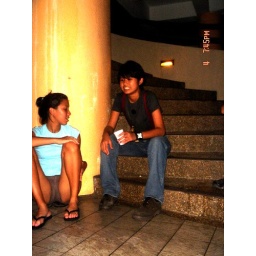
in her jumpers and baggy pants after work, this girl is full of cranky suprises!